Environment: real
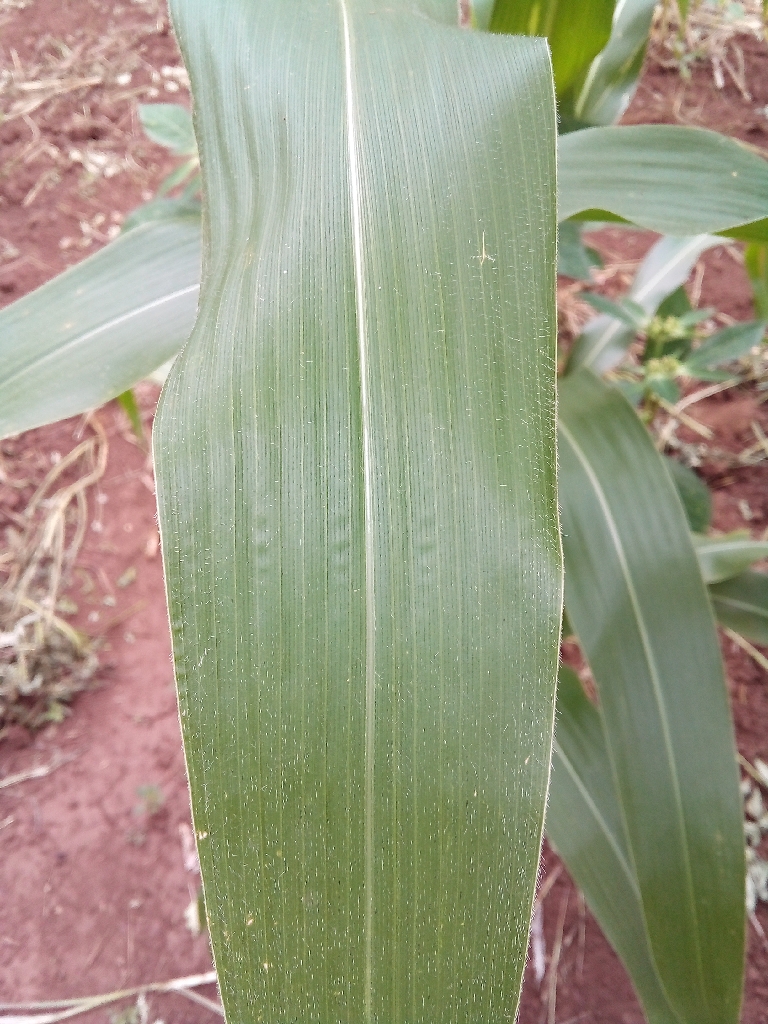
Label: healthy